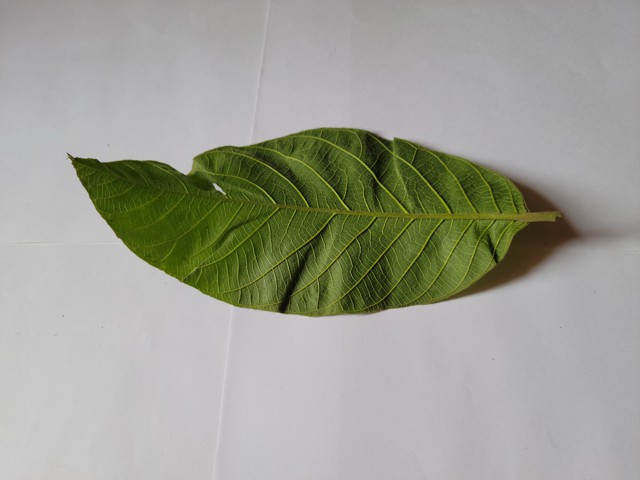
Plant: chapalish